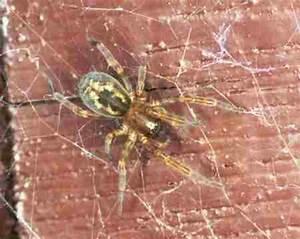
spider